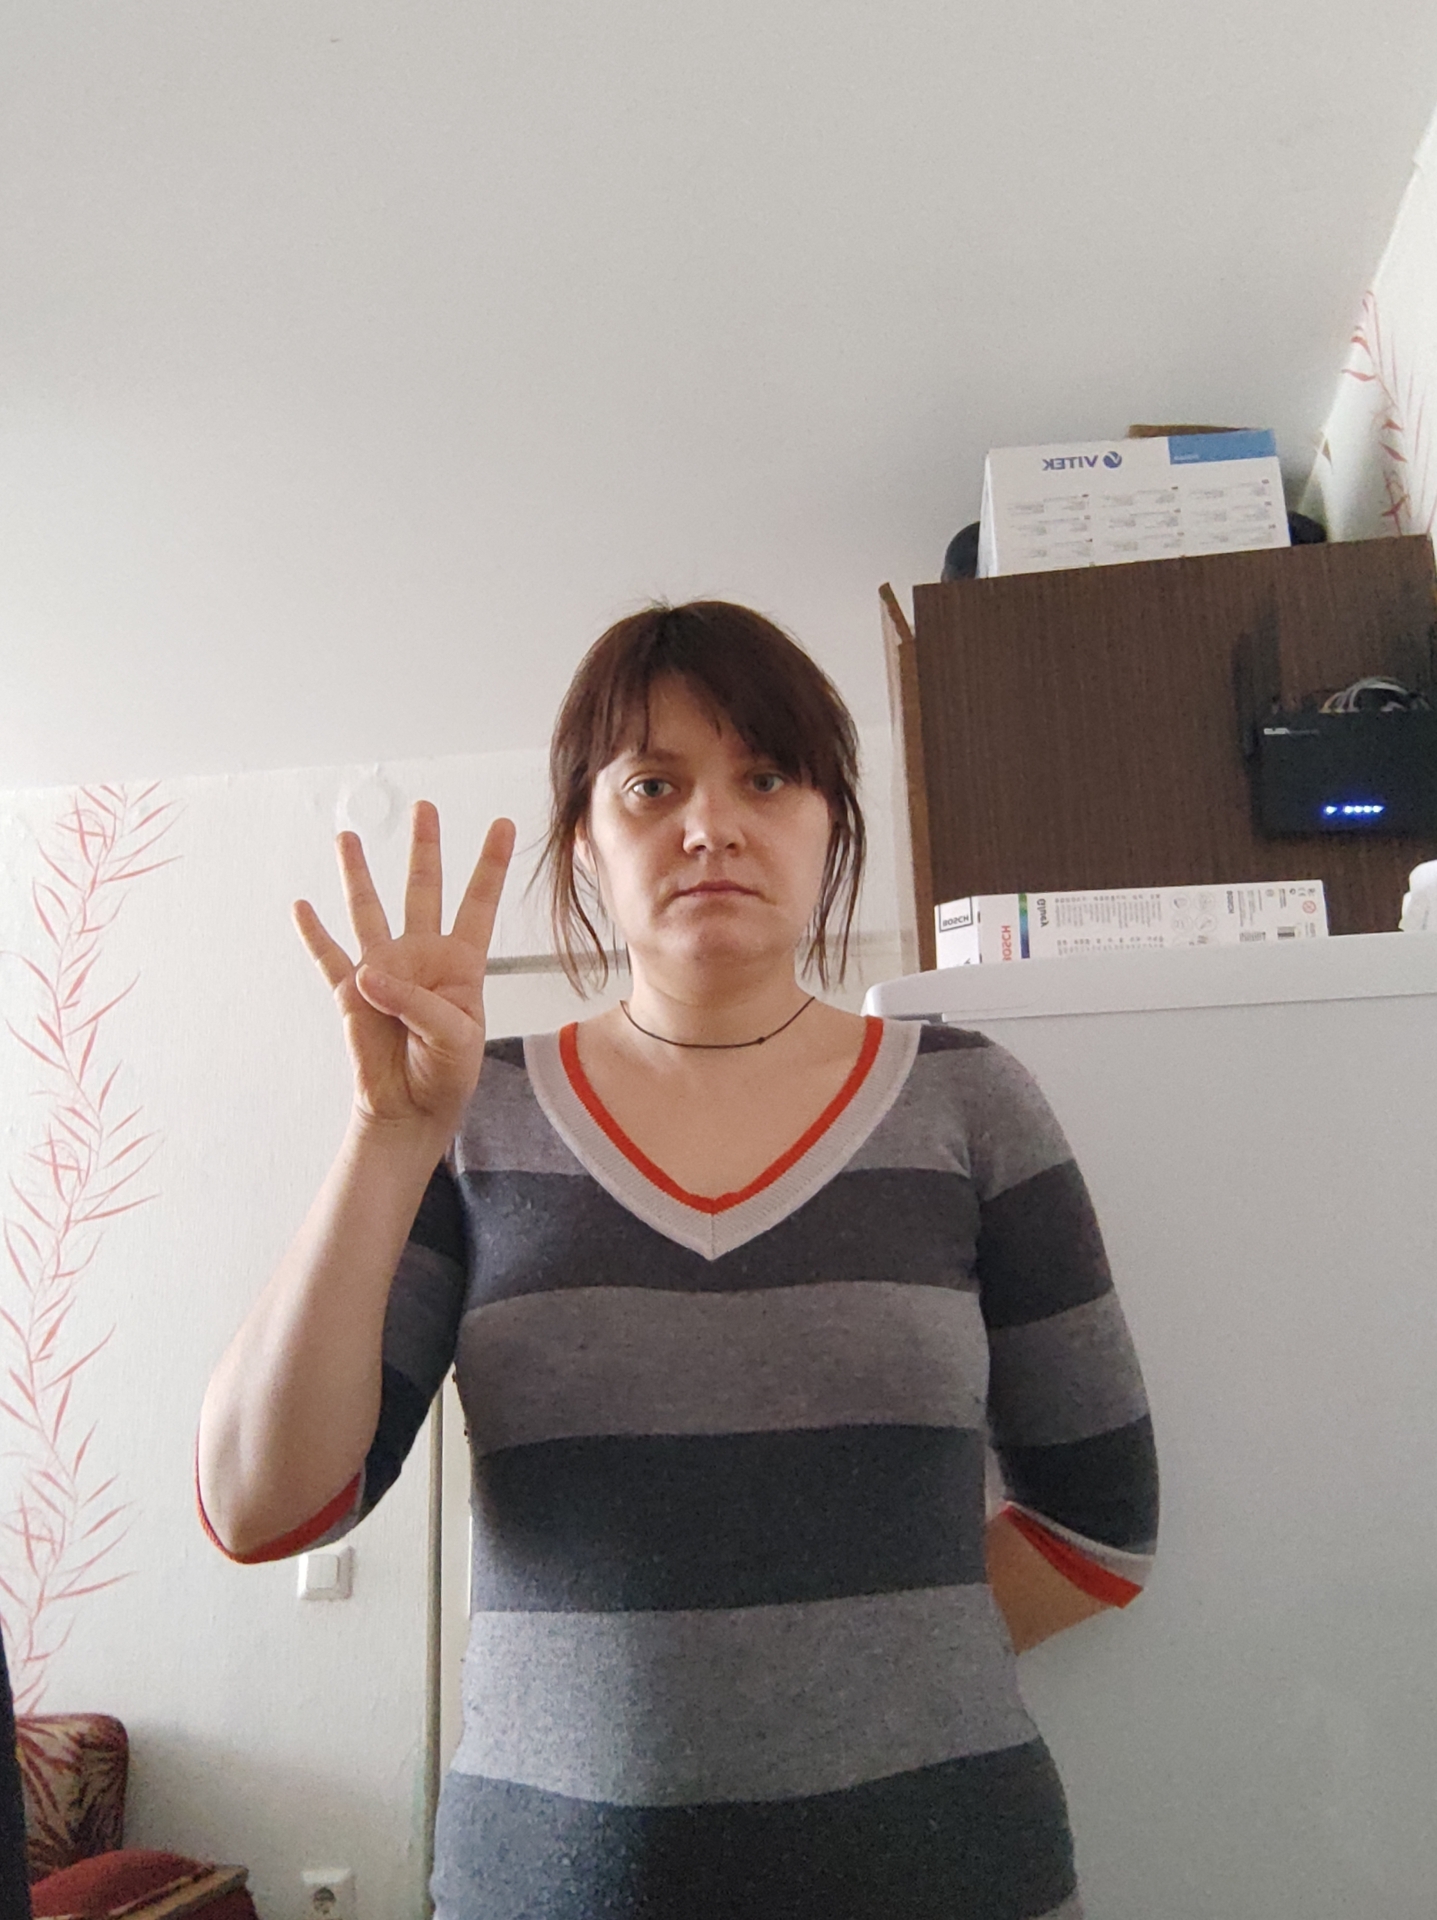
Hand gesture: four